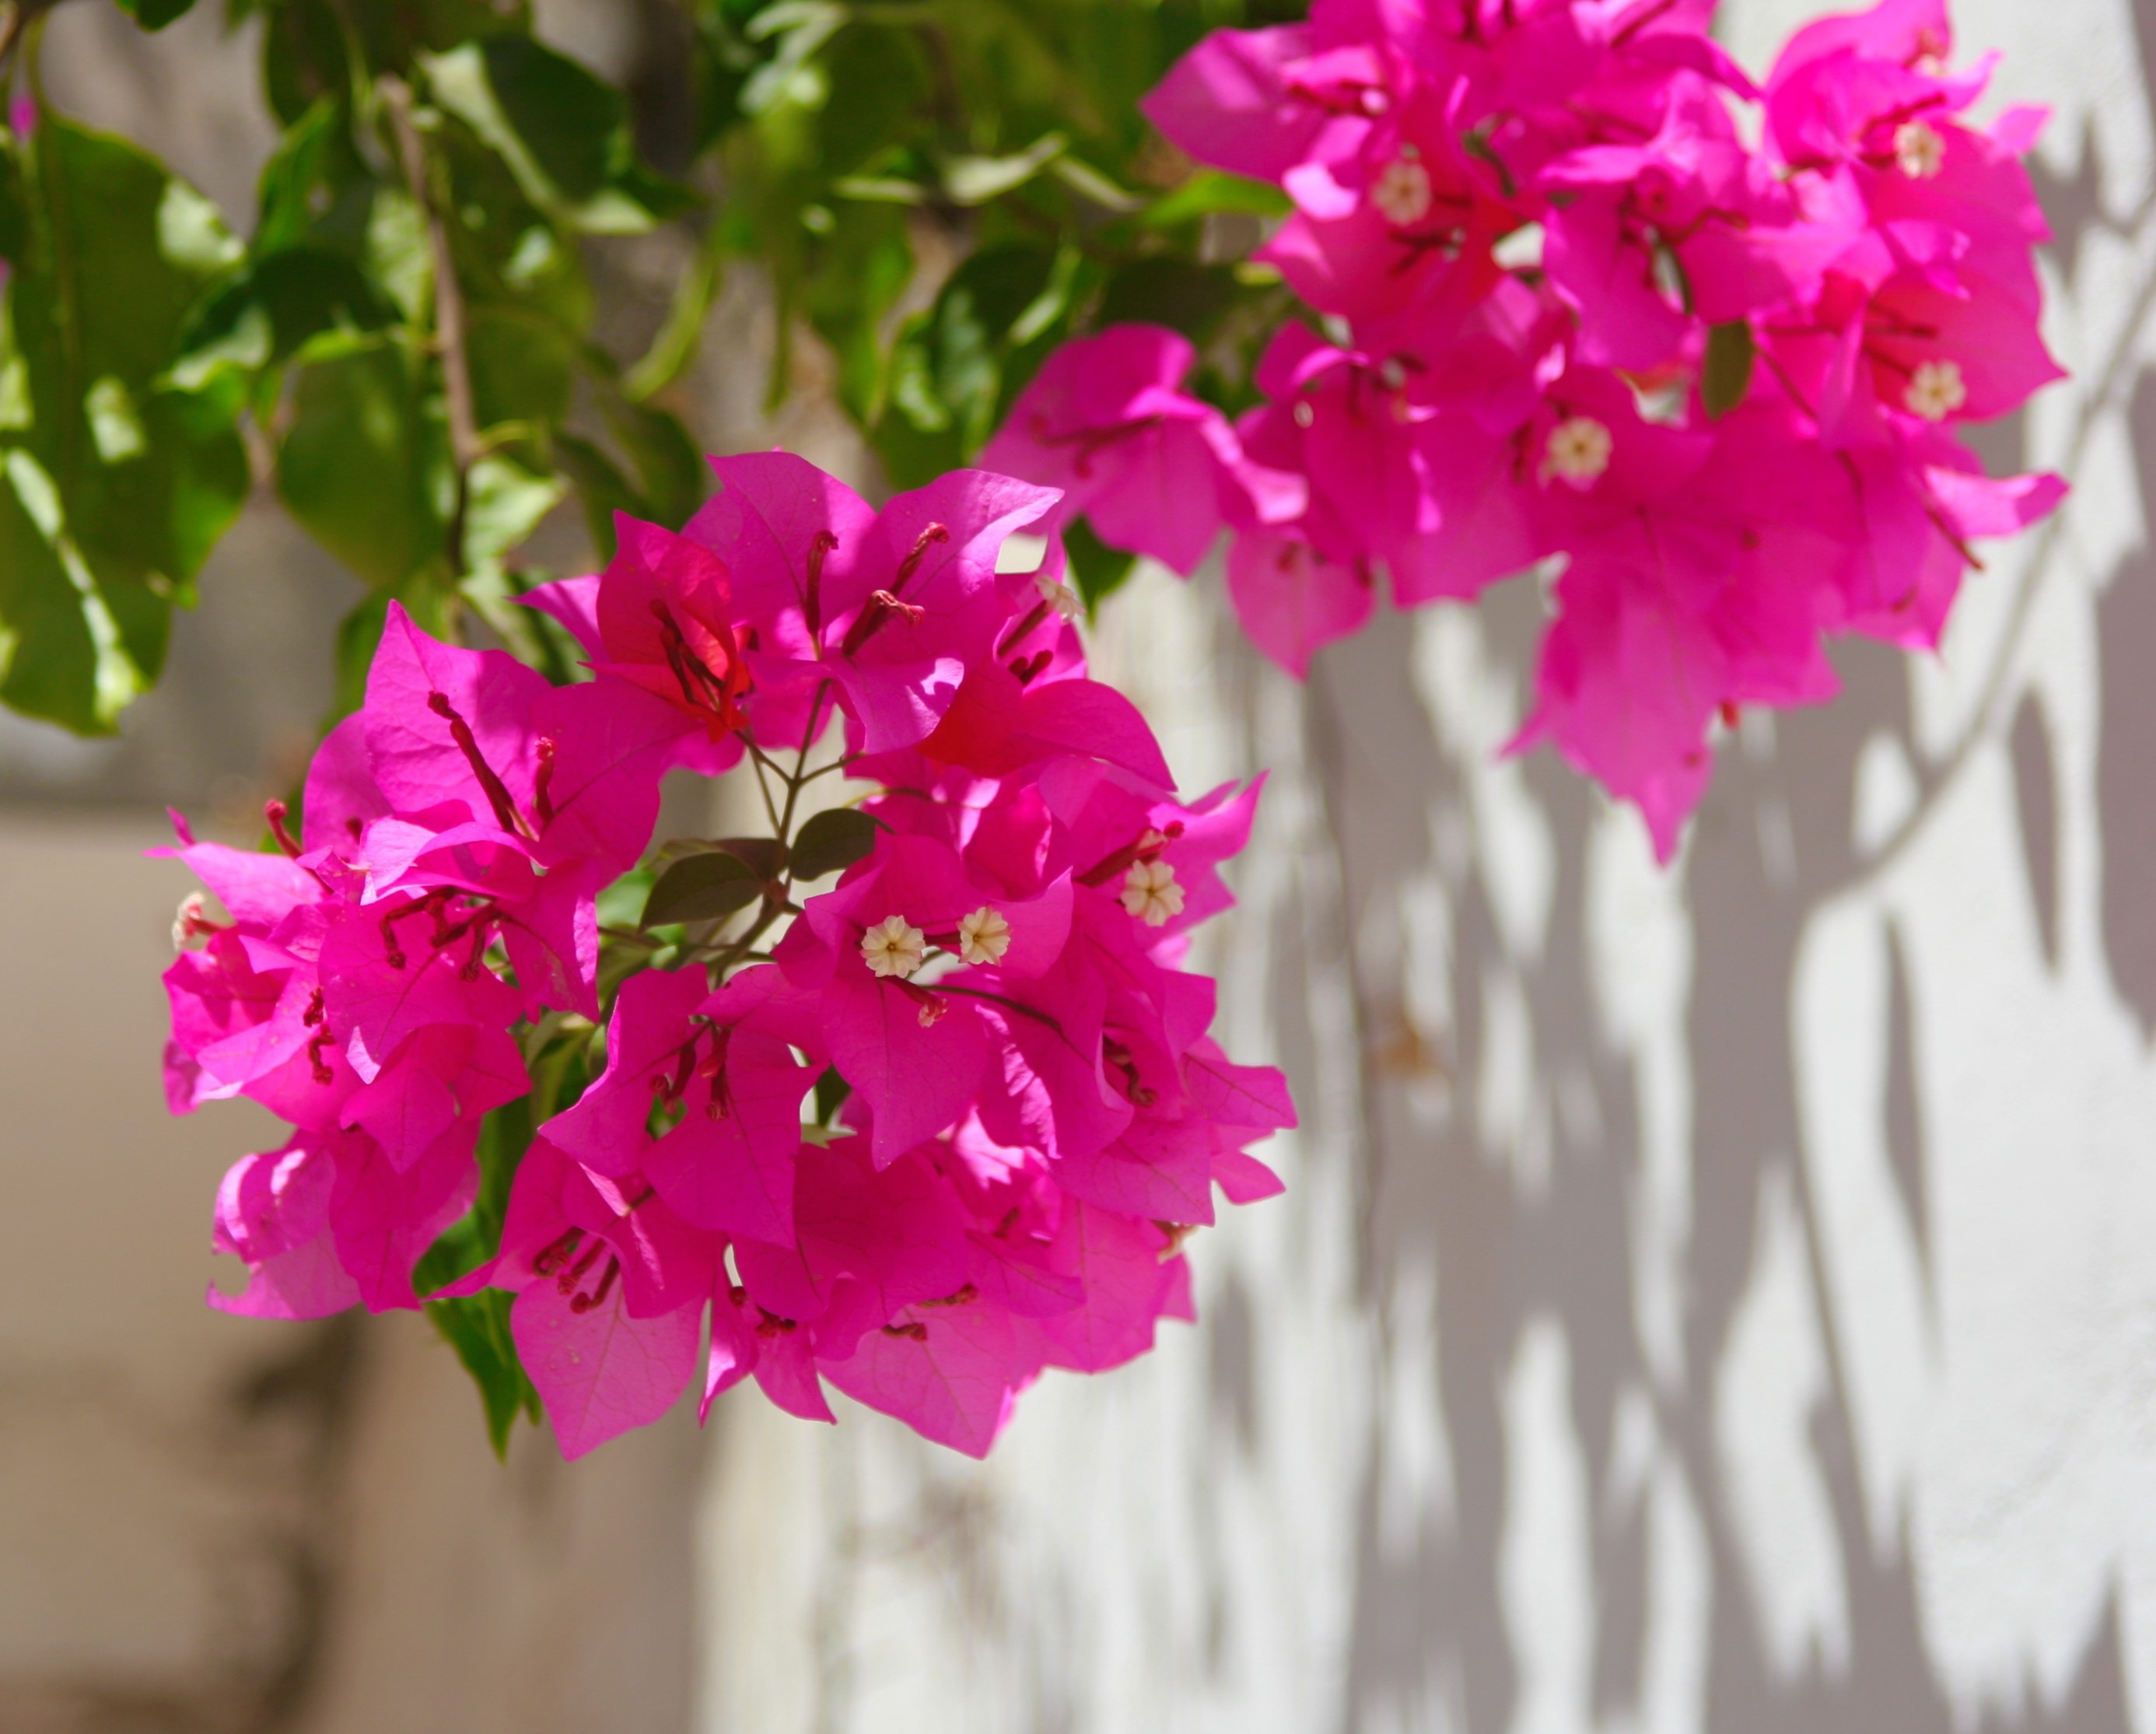
blossom, plant, white, leaf, flower, petal, wall, green, red, botany, pink, flora, white wall, flowers, egypt, vivid, carnation, bougainvillea, dianthus, macro photography, flowering plant, red purple, land plant